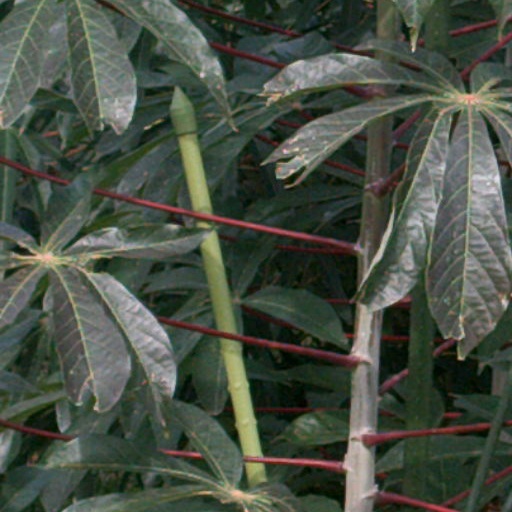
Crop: cassava